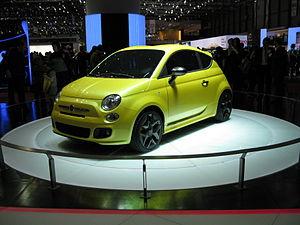
Salon international de l'automobile de Genève